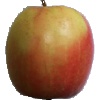
Label: Apple Pink Lady 1